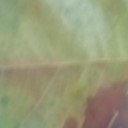
Label: Leaf_rust